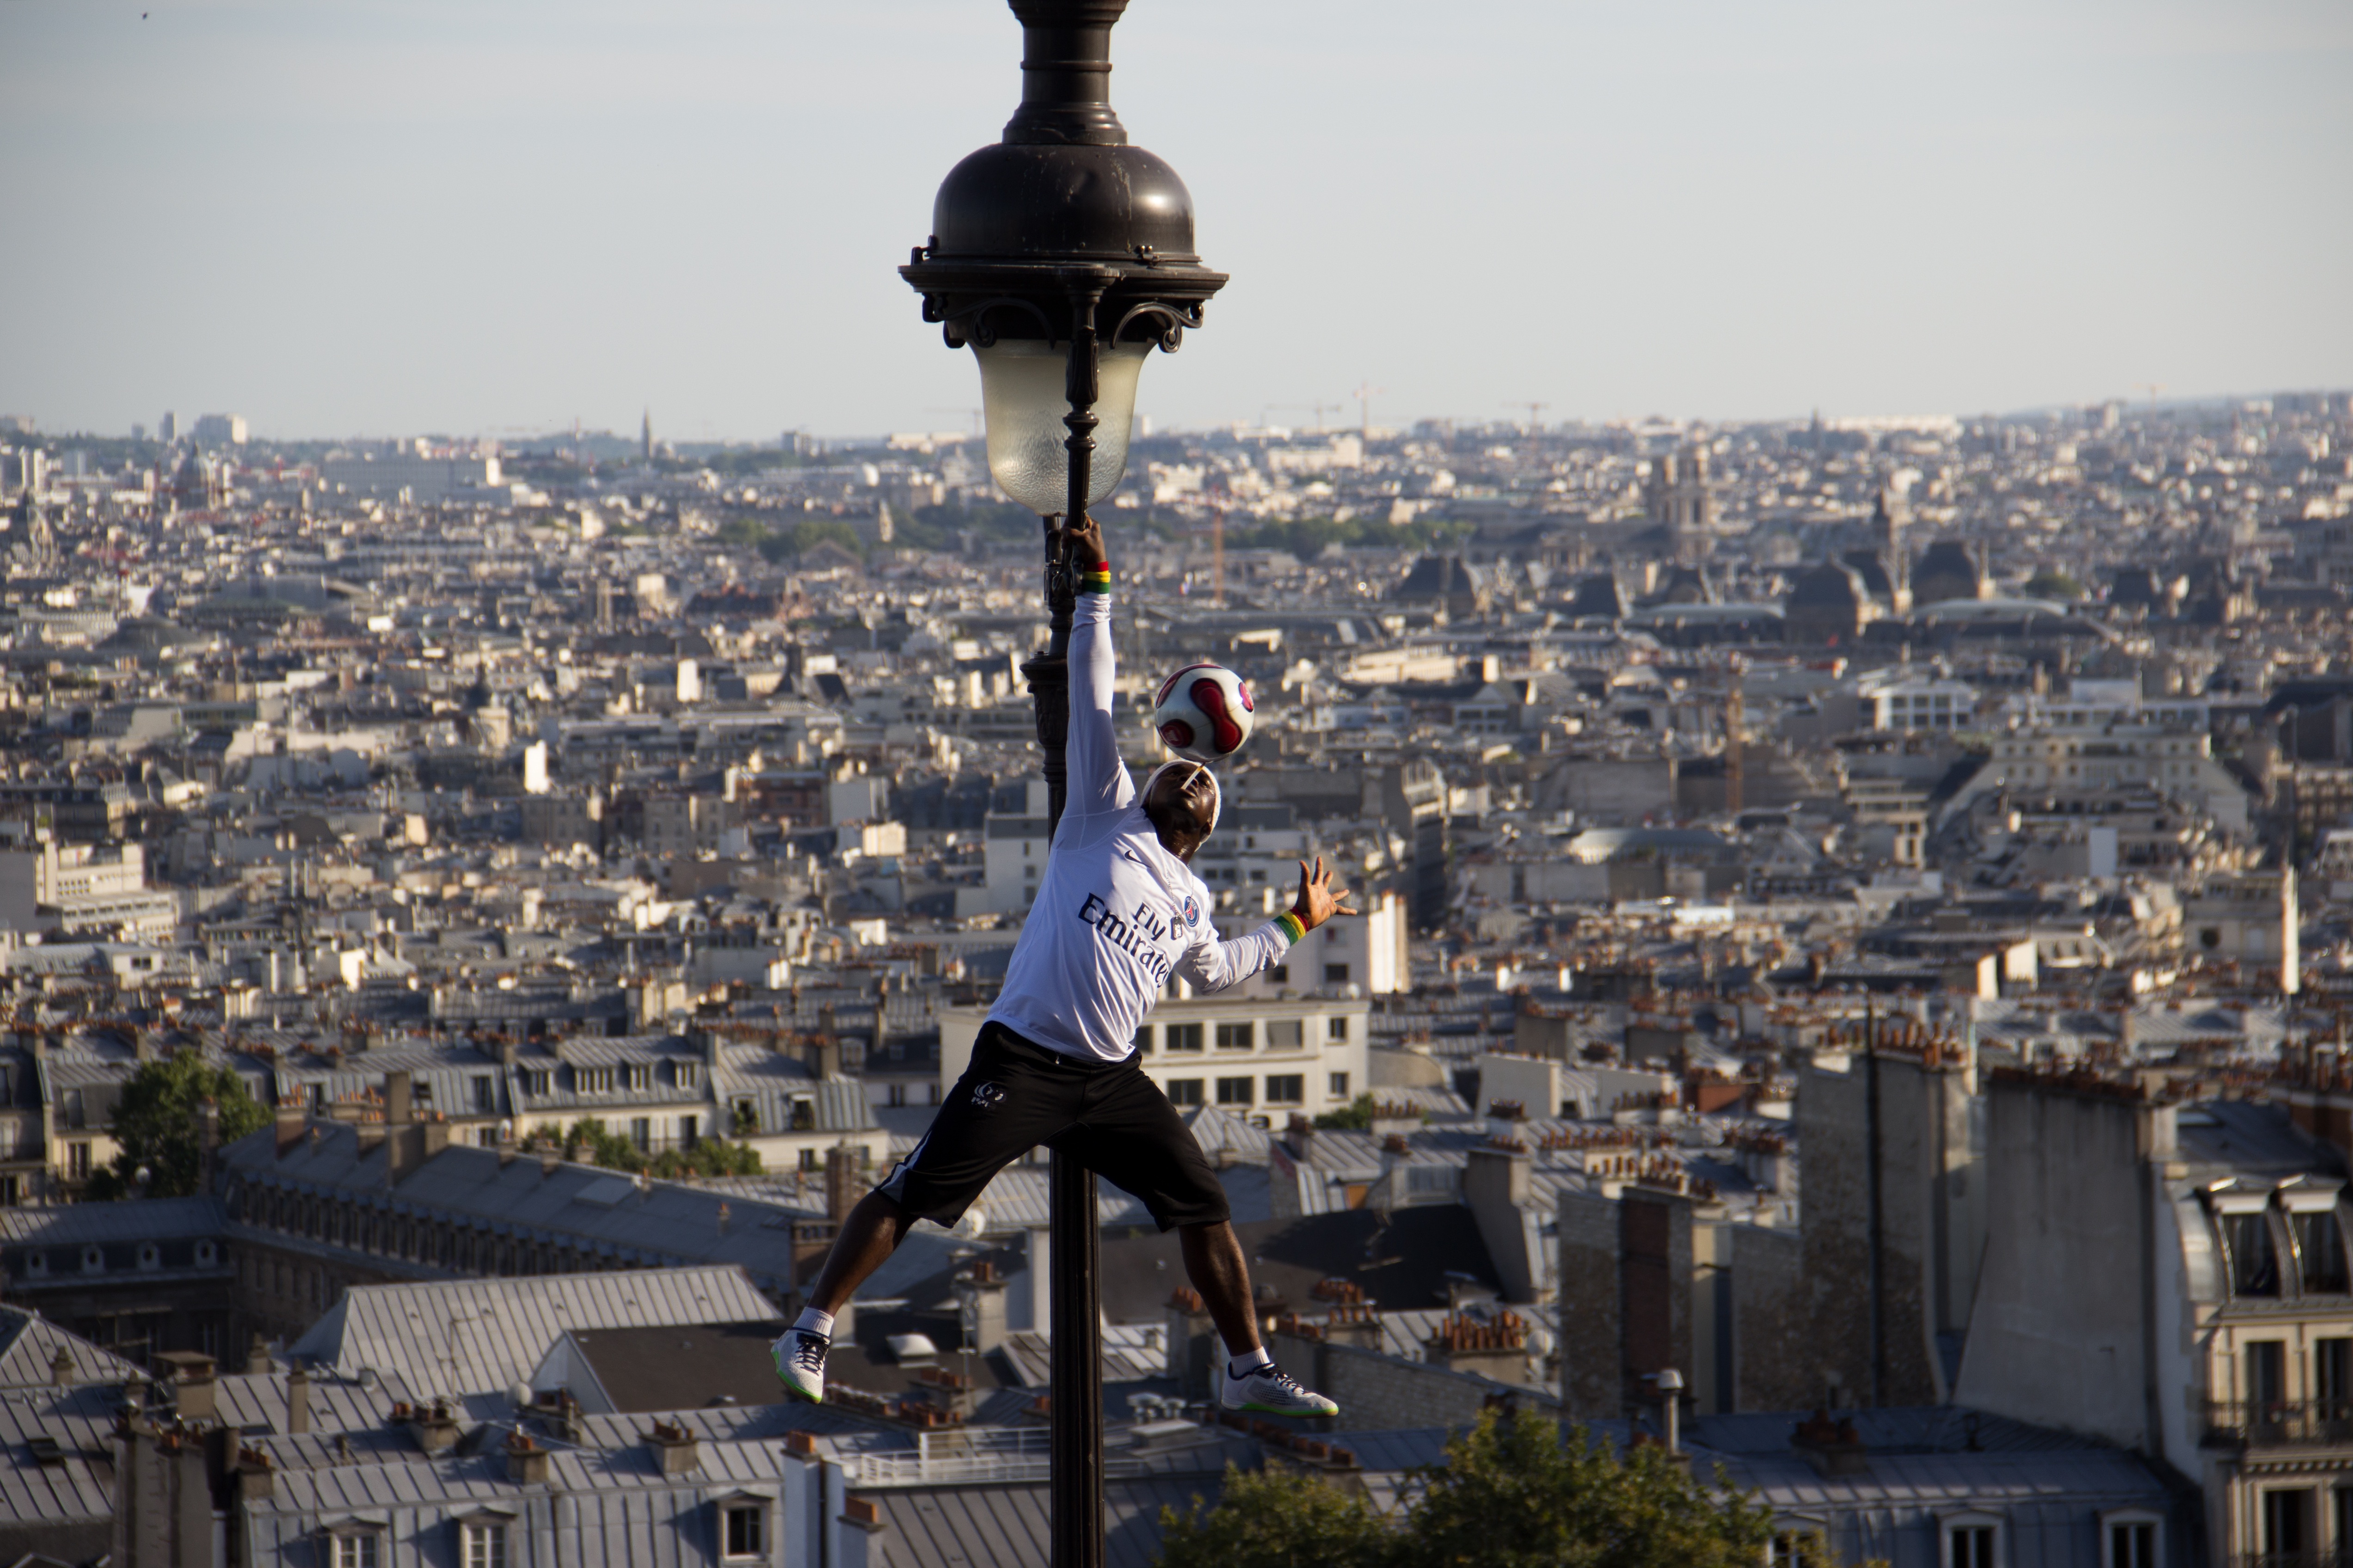
skyline, photography, city, skyscraper, cityscape, statue, landmark, street light, lighting, metropolis, urban area, human settlement